Banbury

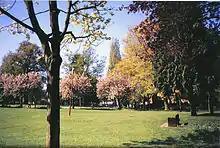
People's Park in 2001

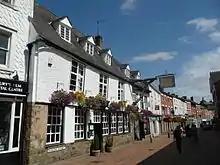
Banbury's oldest pub, the Reindeer Inn

Archaeological evidence has been found for a British Iron Age settlement with circular buildings, dating back to 200 BC, in the Hennef Way area. Later there was a Roman villa at Wykham Park.